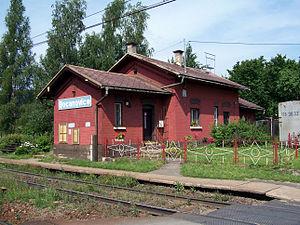
Bocanovice est une commune du district de Frýdek-Místek, dans la région de Moravie-Silésie, en République tchèque. Sa population s'élevait à 447 habitants en 2018.